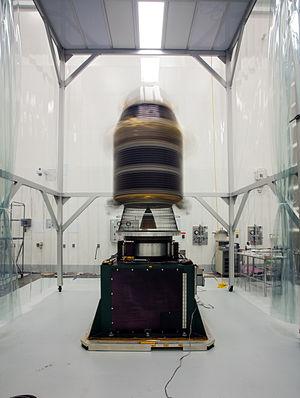
Lunar Atmosphere and Dust Environment Explorer est une mission spatiale de la NASA dont l'objectif principal est l'étude de l'atmosphère ténue et de la poussière de la Lune en suspension. Pour remplir cette mission, l'agence américaine place la sonde spatiale en orbite autour du satellite de la Terre à une altitude très basse pour une mission de 100 jours afin que ses instruments puissent déterminer la composition de l'atmosphère de la Lune et les caractéristiques de la poussière lunaire en suspension à proximité de notre satellite. LADEE est une sonde spatiale de petite taille et à coût réduit qui emporte trois instruments scientifiques comprenant un analyseur de poussière, un spectromètre de masse et un spectromètre fonctionnant en ultraviolet et en lumière visible. La sonde emporte également un système expérimental de communications par laser qui doit contribuer à valider l'utilisation de cette technique dans le cadre des missions interplanétaires. LADEE est lancé par un lanceur Minotaur V depuis le site de Wallops Island le 7 septembre 2013. Il s'agit du premier tir de ce lanceur léger dans cette configuration qui comporte un étage supplémentaire.